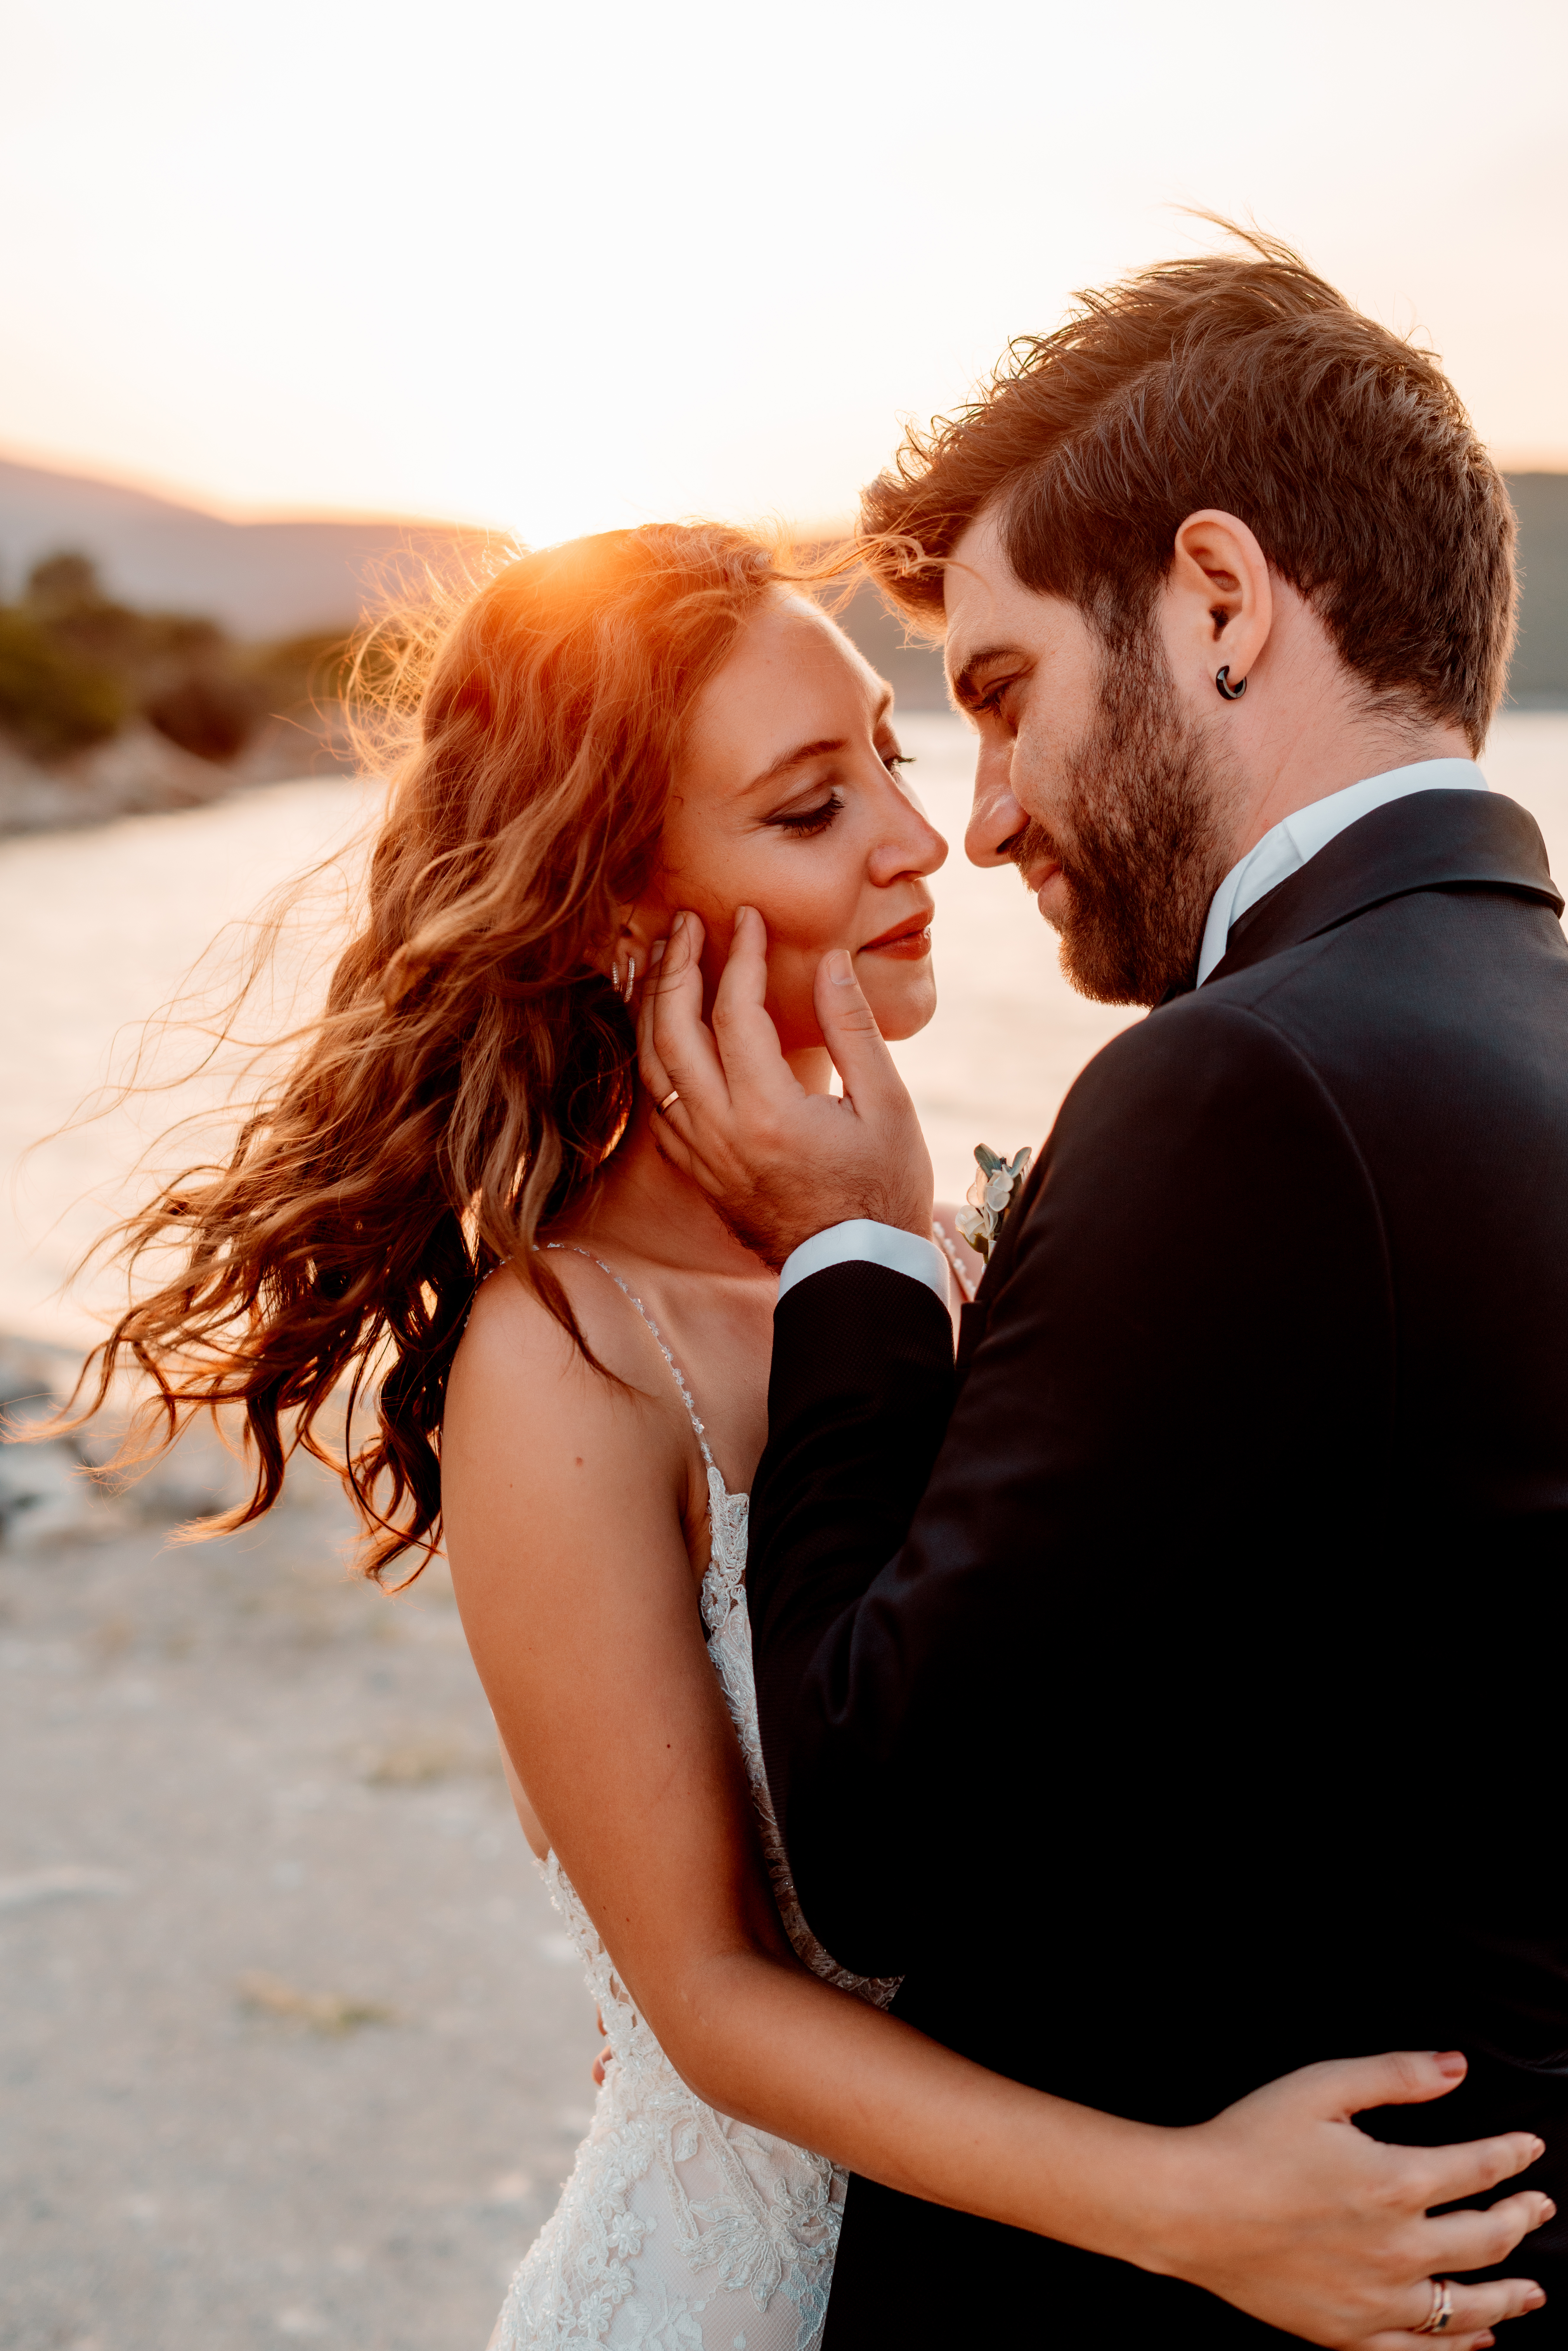
woman, happiness, romance, bride, love, formal wear, bridal clothing, dress, wedding dress, kiss, marriage, honeymoon, People in nature, wedding, ceremony, gown, gesture, bridal party dress, wedding ceremony supply, Strapless dress, hug, cut flowers, photo shoot, flower arranging, haute couture, ring, sunset